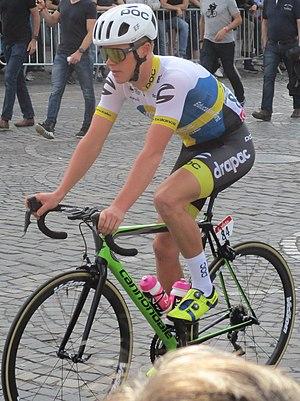
Kim Magnusson est un coureur cycliste suédois, membre de l'équipe Riwal Securitas. Il est champion de Suède sur route en 2017. Il est le fils de Glenn Magnusson, cycliste professionnel de 1996 à 2001 et lui aussi champion de Suède, en 1995.